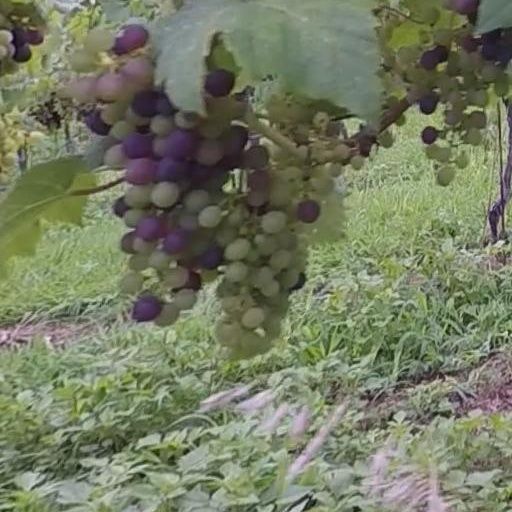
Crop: grape